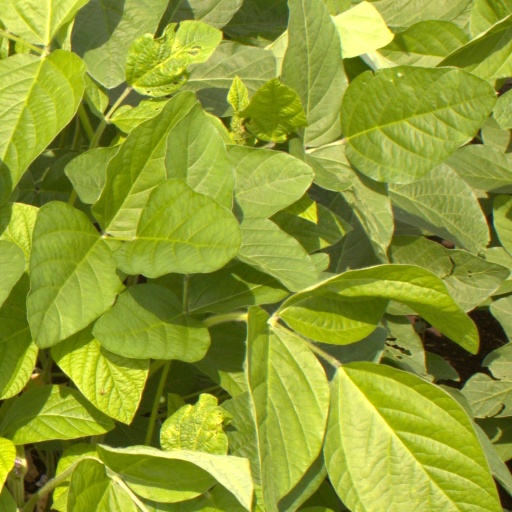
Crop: soybean